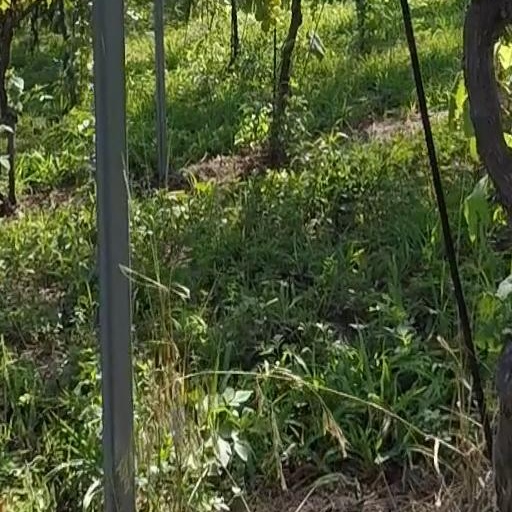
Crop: grape